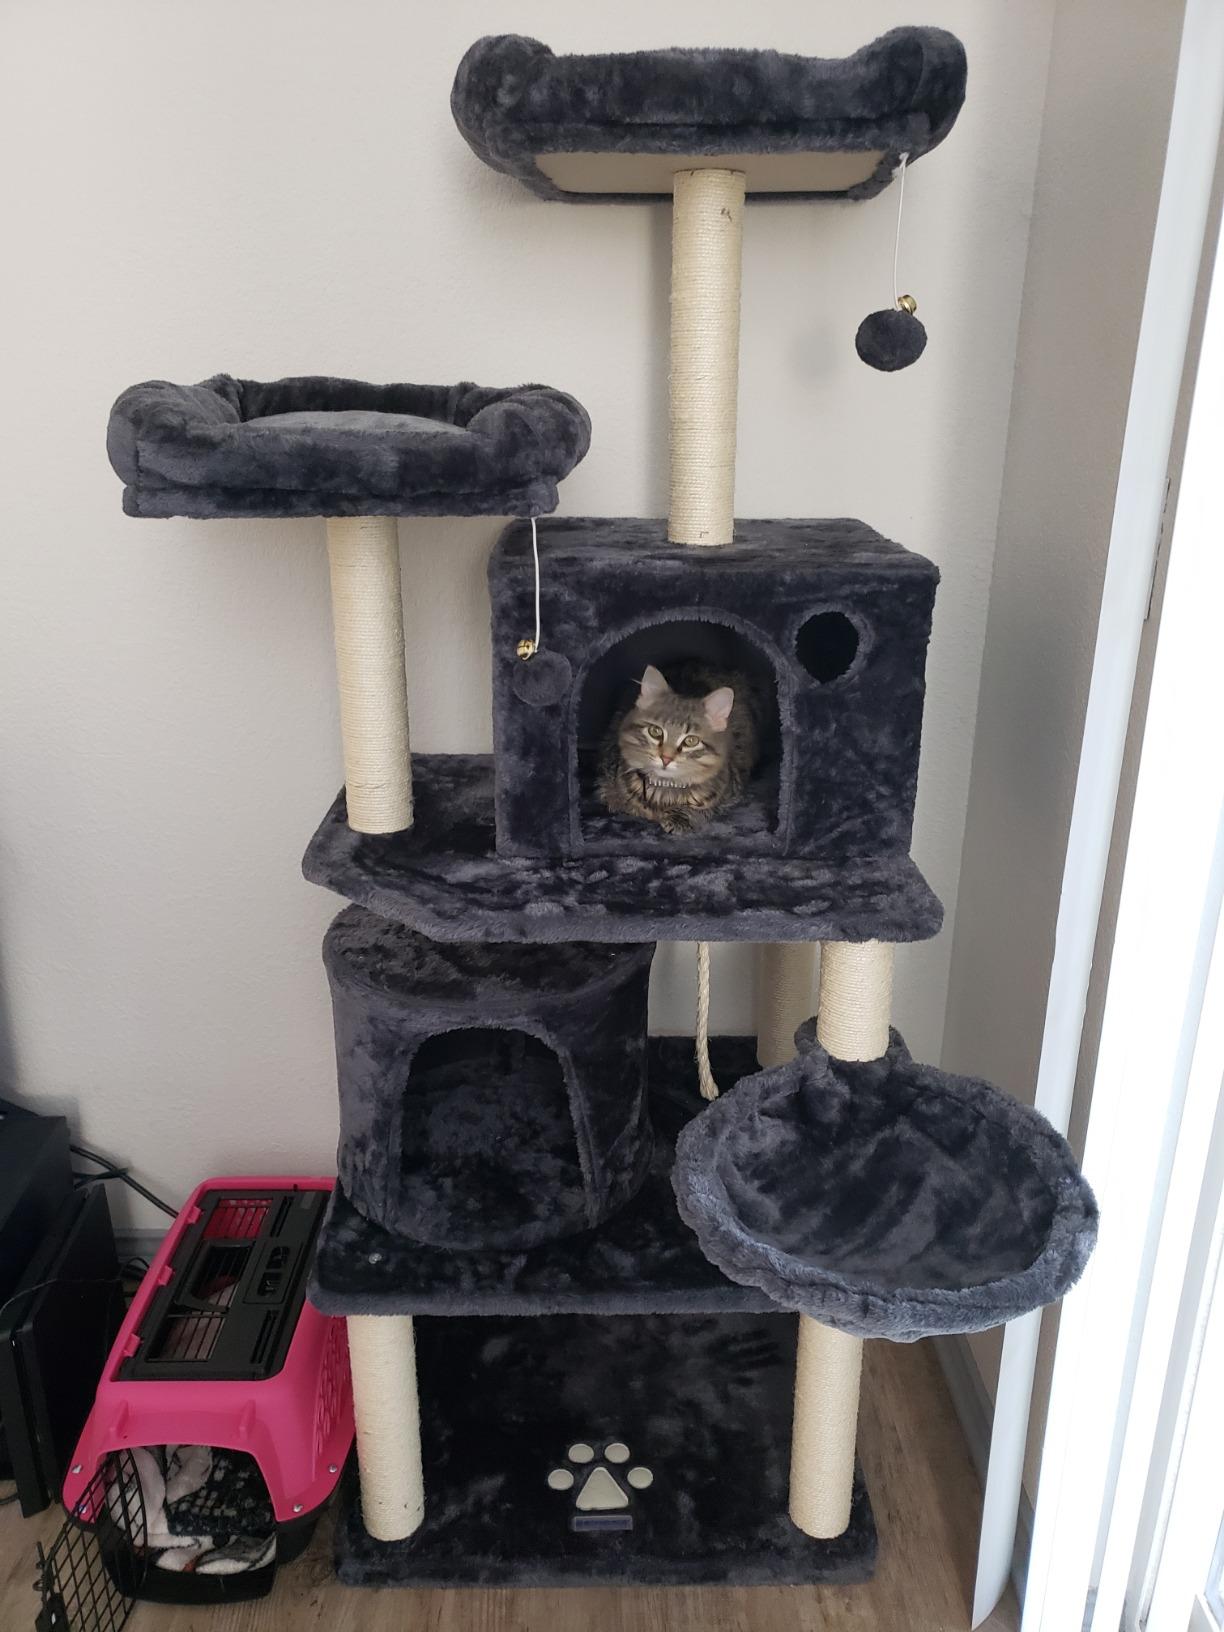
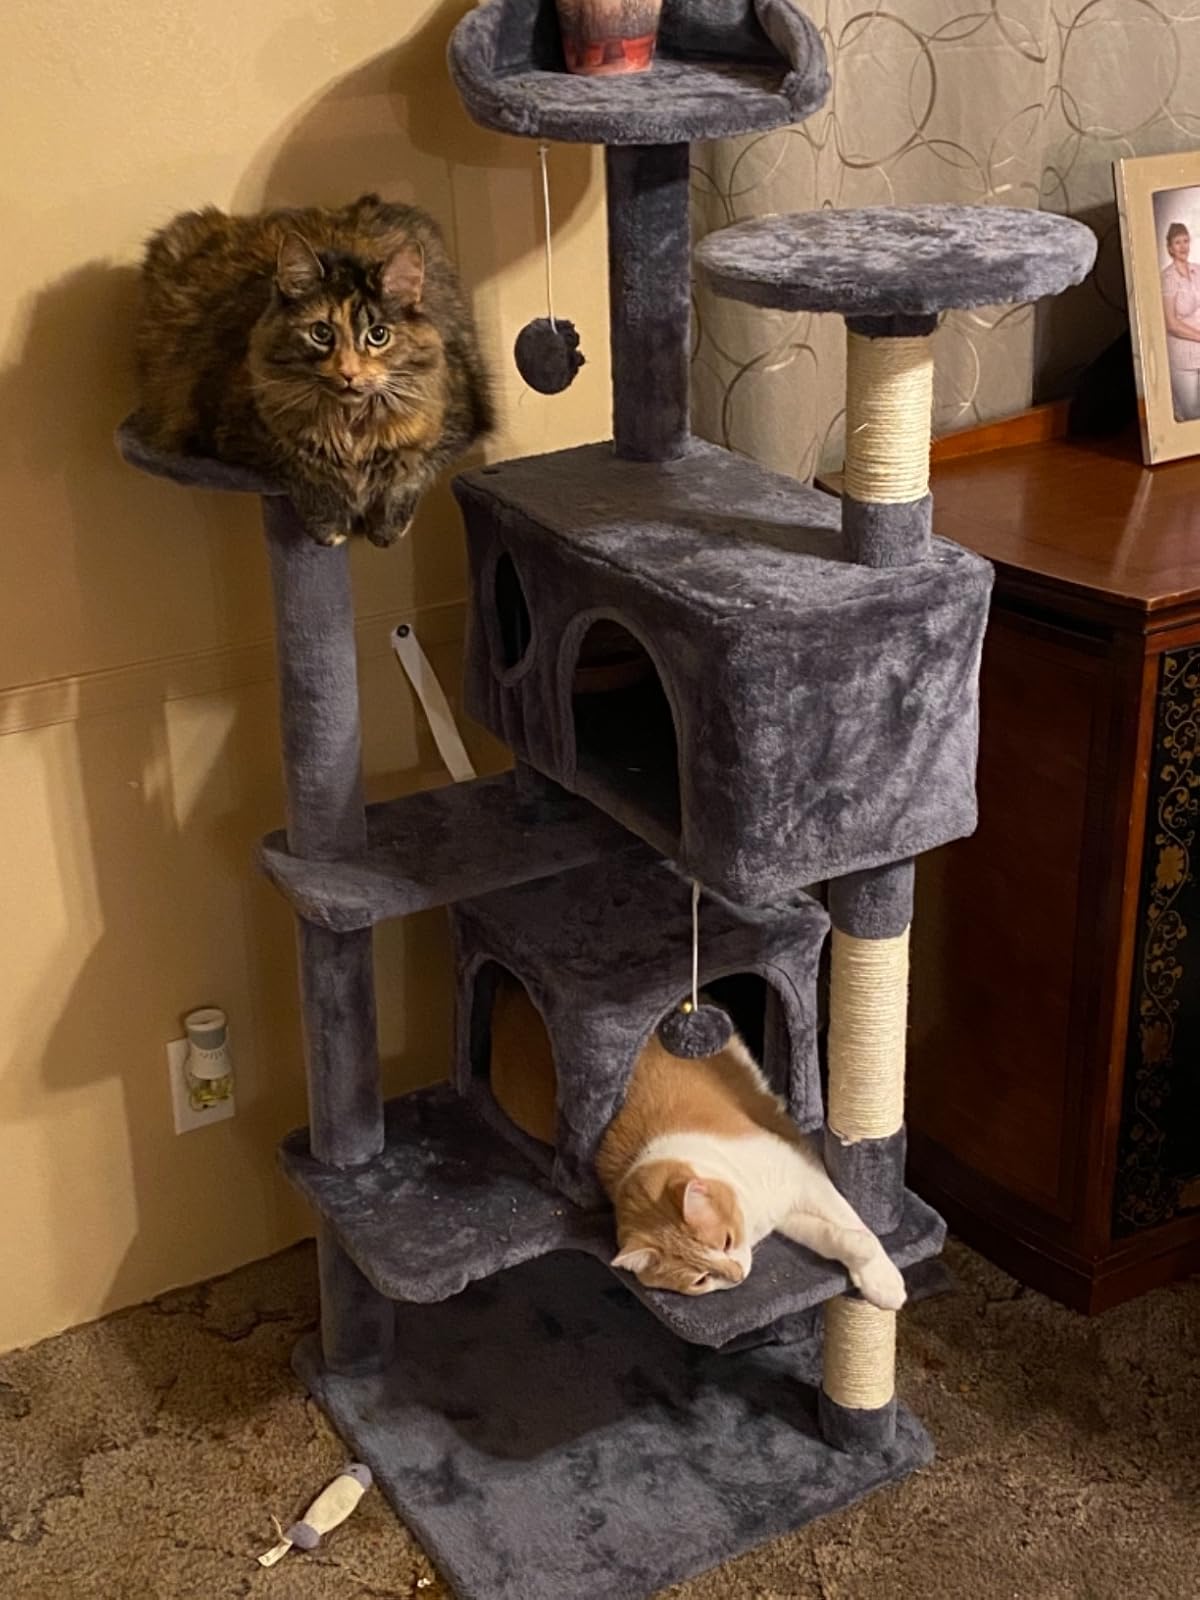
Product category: items_cat tree
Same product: no